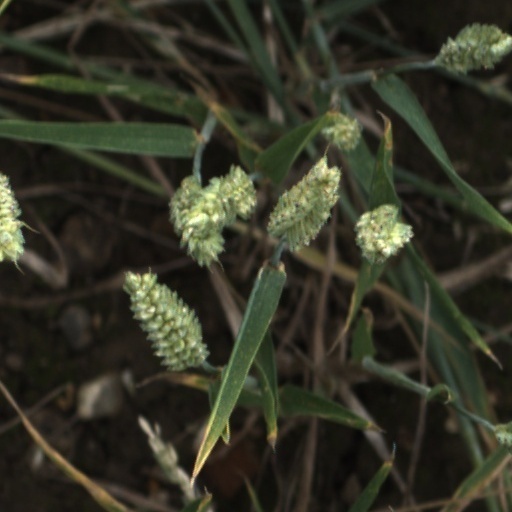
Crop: wheat